Zelda Fitzgerald

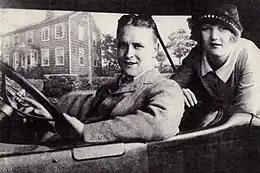
After marrying in April 1920, Zelda became homesick for the Deep South, prompting her and Scott to embark on a road trip that summer to visit her family in Montgomery, Alabama

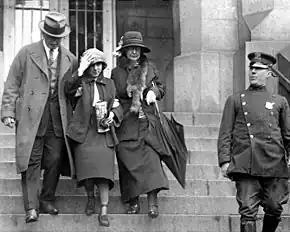
In Spring 1924, Zelda was detained by the New York Police Department on suspicion of being the infamous "Bobbed Haired Bandit," later identified as Celia Cooney (pictured). Soon after, Zelda and her husband departed New York City for Europe.

By September 1919, Scott completed his first novel, "This Side of Paradise", and editor Maxwell Perkins of Charles Scribner's Sons accepted the manuscript for publication. Scott requested an accelerated release to renew Zelda's faith in him: "I have so many things dependent on its success—including of course a girl." After Scott informed Zelda of his novel's upcoming publication, a shocked Zelda replied apologetically: "I hate to say this, but I don't think I had much confidence in you at first... It's so nice to know you really "can" do things—anything—and I love to feel that maybe I can help just a little."